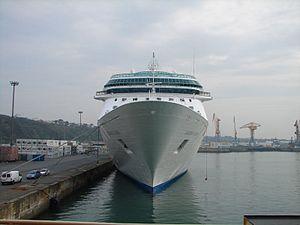
Vue de la proue du Legend of the Seas.